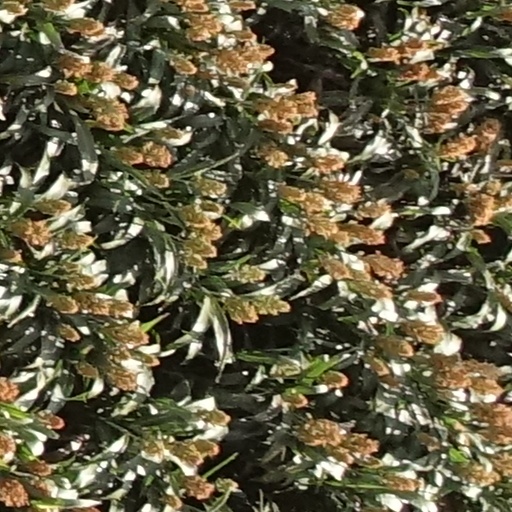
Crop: sorghum